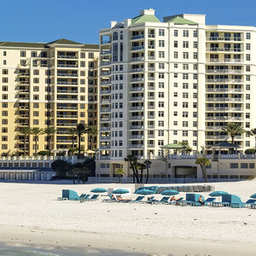
Label: paper